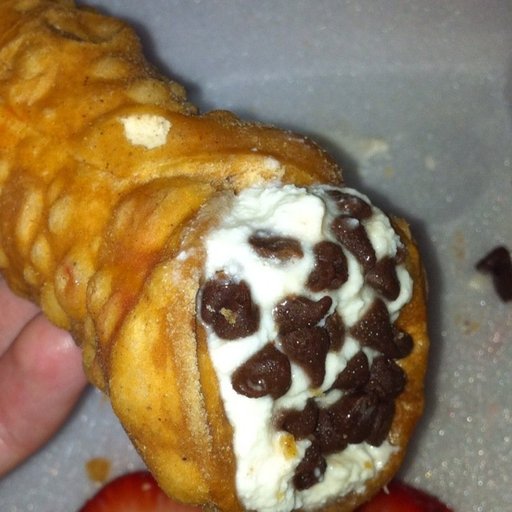
Label: cannoli